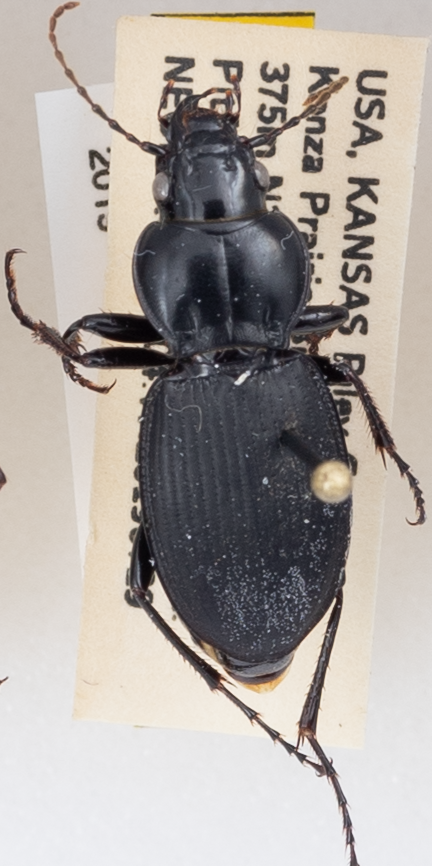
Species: Cyclotrachelus deceptus
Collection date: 2019-07-29
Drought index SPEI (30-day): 0.39
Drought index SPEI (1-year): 1.69
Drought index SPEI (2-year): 0.9